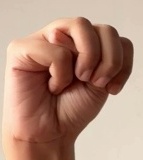
ASL sign: M